Rage of a Demon King

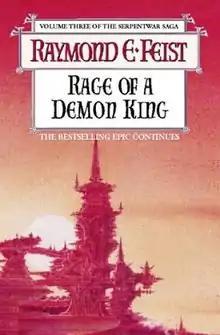
First UK edition

Rage of a Demon King is a fantasy novel by American writer Raymond E. Feist, the third book in his Serpentwar Saga and the eleventh book of his Riftwar cycle. It was published in 1997 in the United States by Avon Books and the United Kingdom by HarperCollins. At the opening of the novel Erik Von Darkmoor is helping to train soldiers for The Kingdom's armies while Rupert, at the height of his trading success, is coerced into financing the war. Meanwhile the forces of the Emerald Queen are approaching Krondor, and it is discovered her target is the "Lifestone", the legendary device discovered by Pug and his cohorts in "A Darkness at Sethanon".